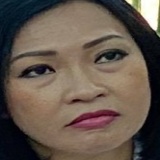
ca sĩ Phương Thanh